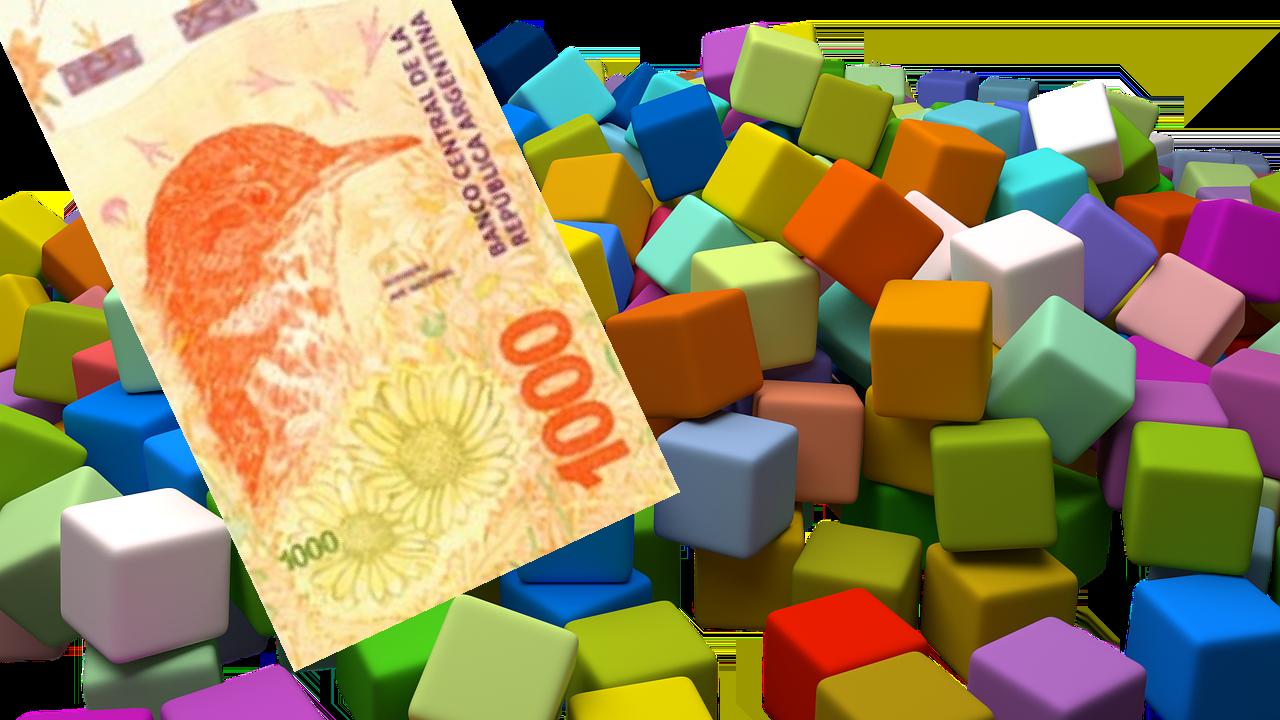
Denominación: 1000